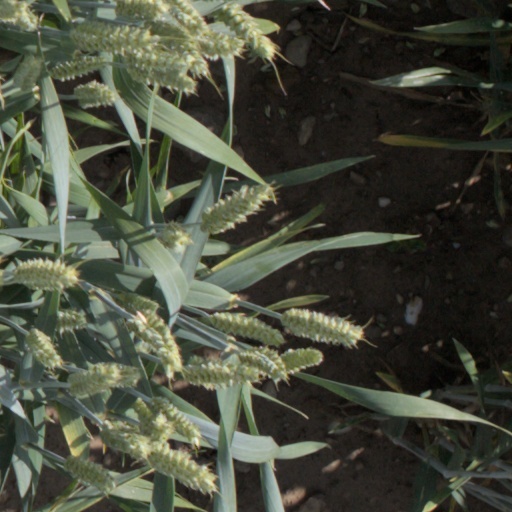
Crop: wheat